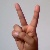
The image shows a hand gesture representing the letter 'V' in Indian Sign Language.